Tiwian Kendley

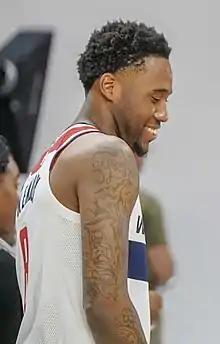
Tiwian Kendley at Washington Wizards media day, 2018

Tiwian Kendley (born March 26, 1995) is an American professional basketball player who last played for the Freseros de Irapuato of the Liga Nacional de Baloncesto Profesional (LNBP). He played college basketball for Morgan State.